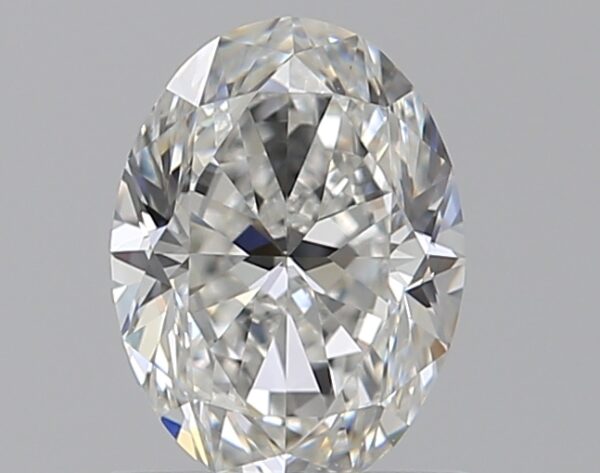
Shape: oval
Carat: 0.8
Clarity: VS1
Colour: F
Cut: VG
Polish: EX
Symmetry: VG
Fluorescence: M
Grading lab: GIA
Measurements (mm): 6.87 x 5.1 x 3.32